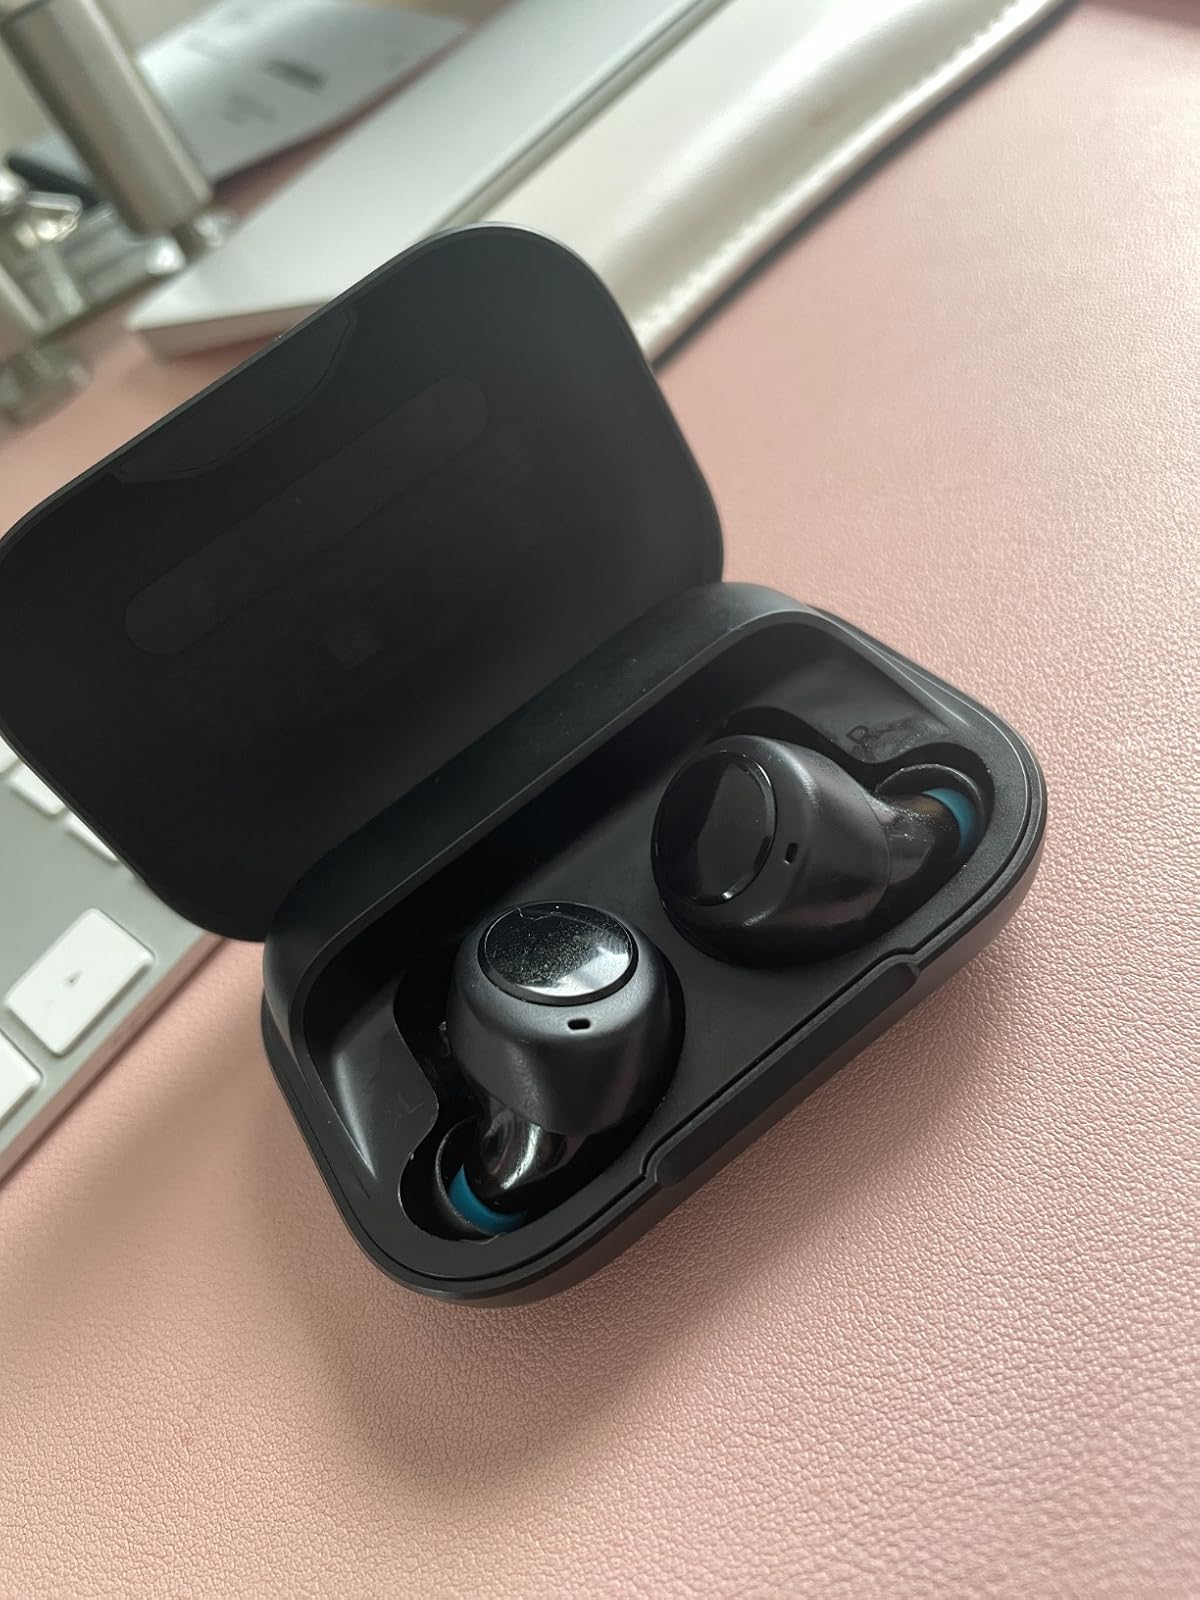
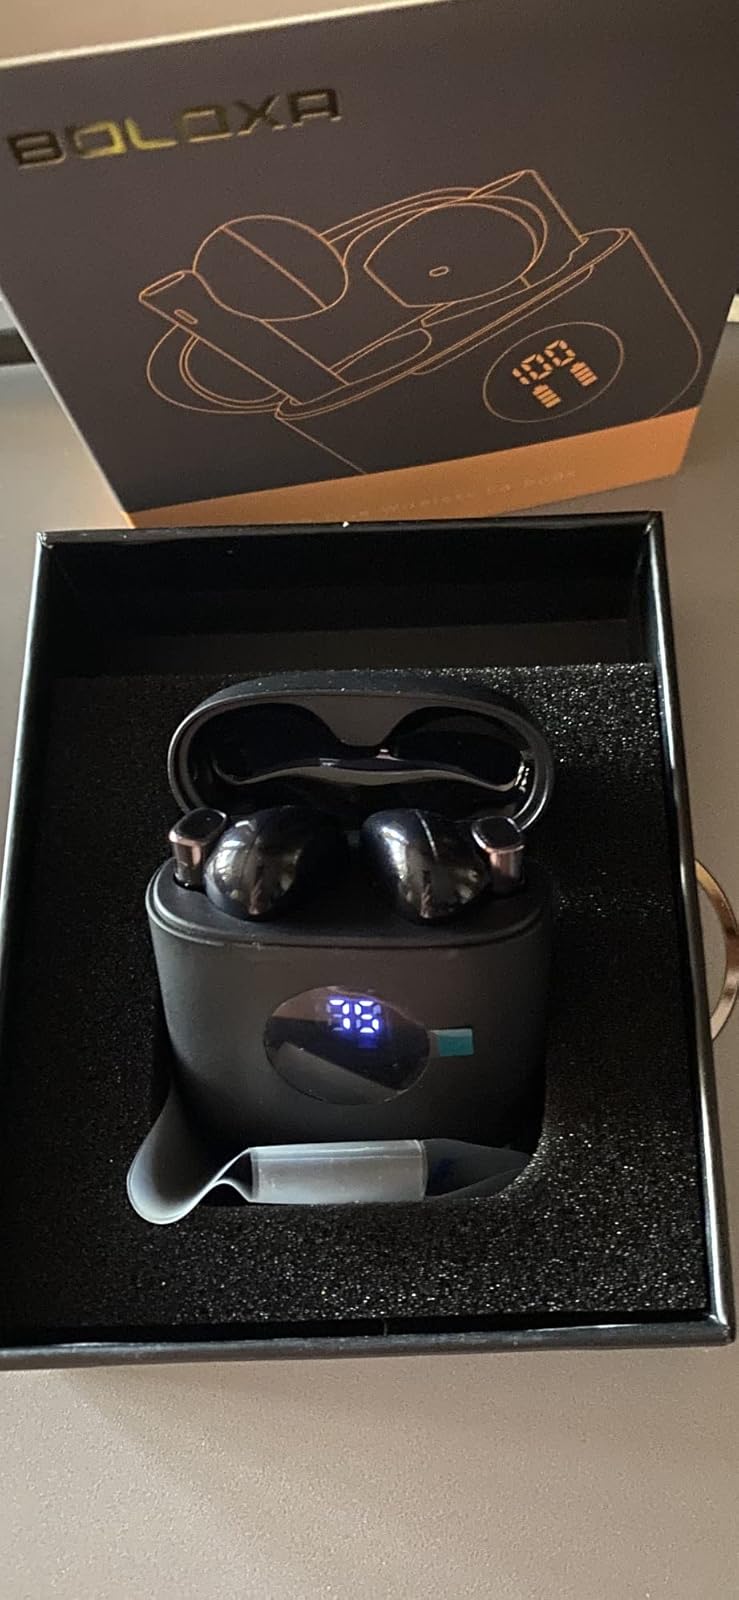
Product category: earbuds
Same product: no